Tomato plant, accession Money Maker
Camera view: vertical (180 deg); turntable rotation: 330 degrees
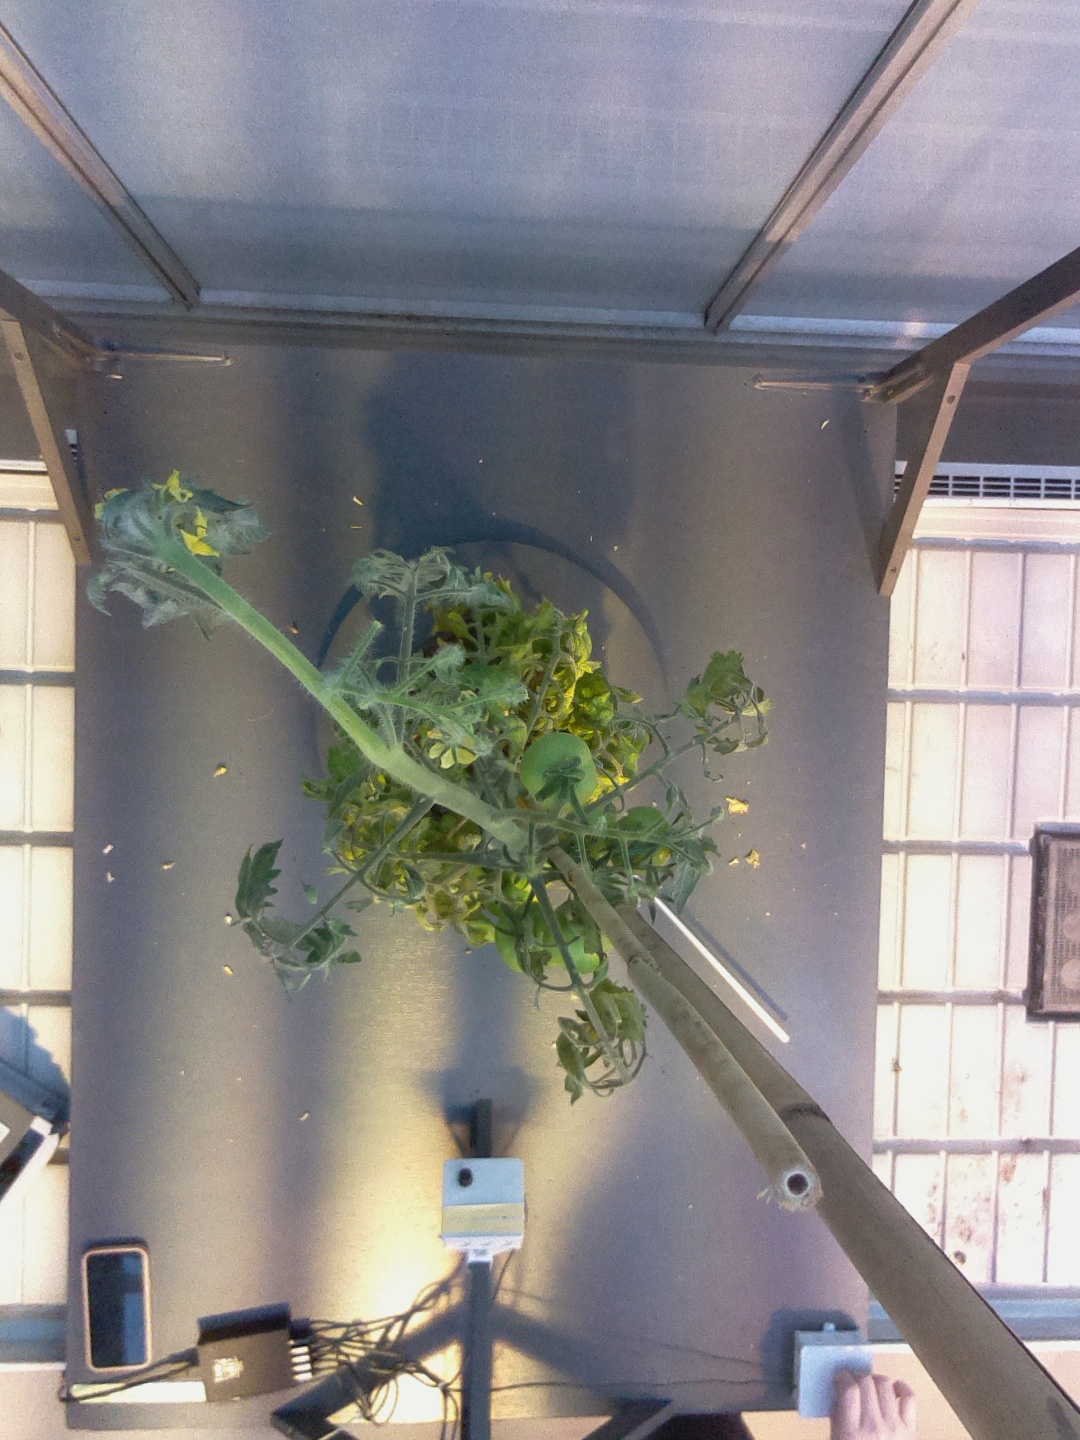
BBCH growth stage 76: 60%-70% of final fruit size